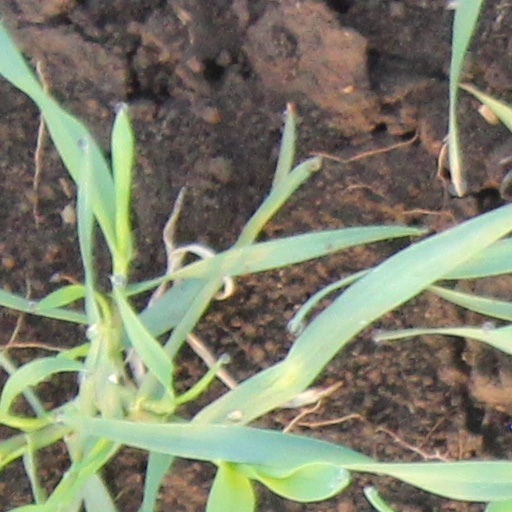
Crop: wheat